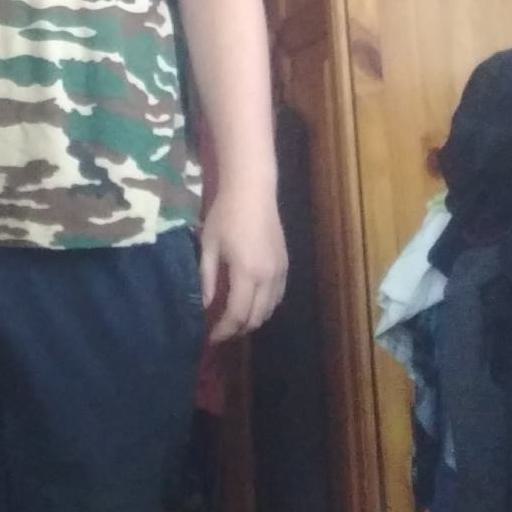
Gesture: no_gesture